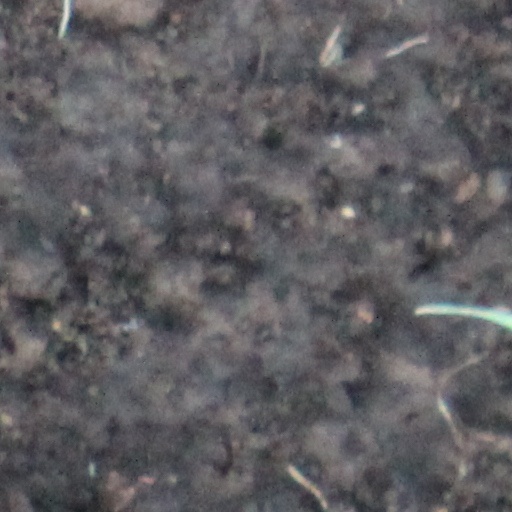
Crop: wheat